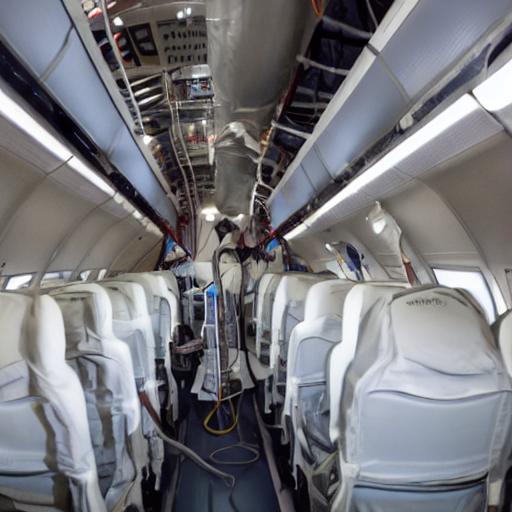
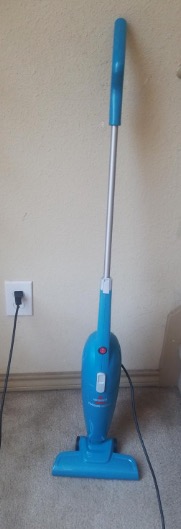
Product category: items_vacuum
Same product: no